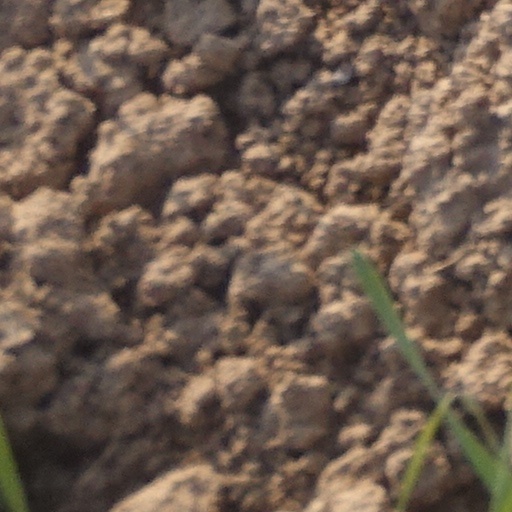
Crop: wheat